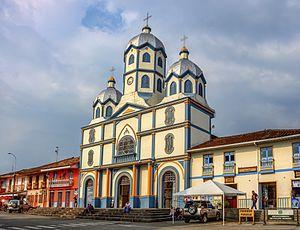
Filandia est une municipalité située dans le département du Quindío en Colombie.